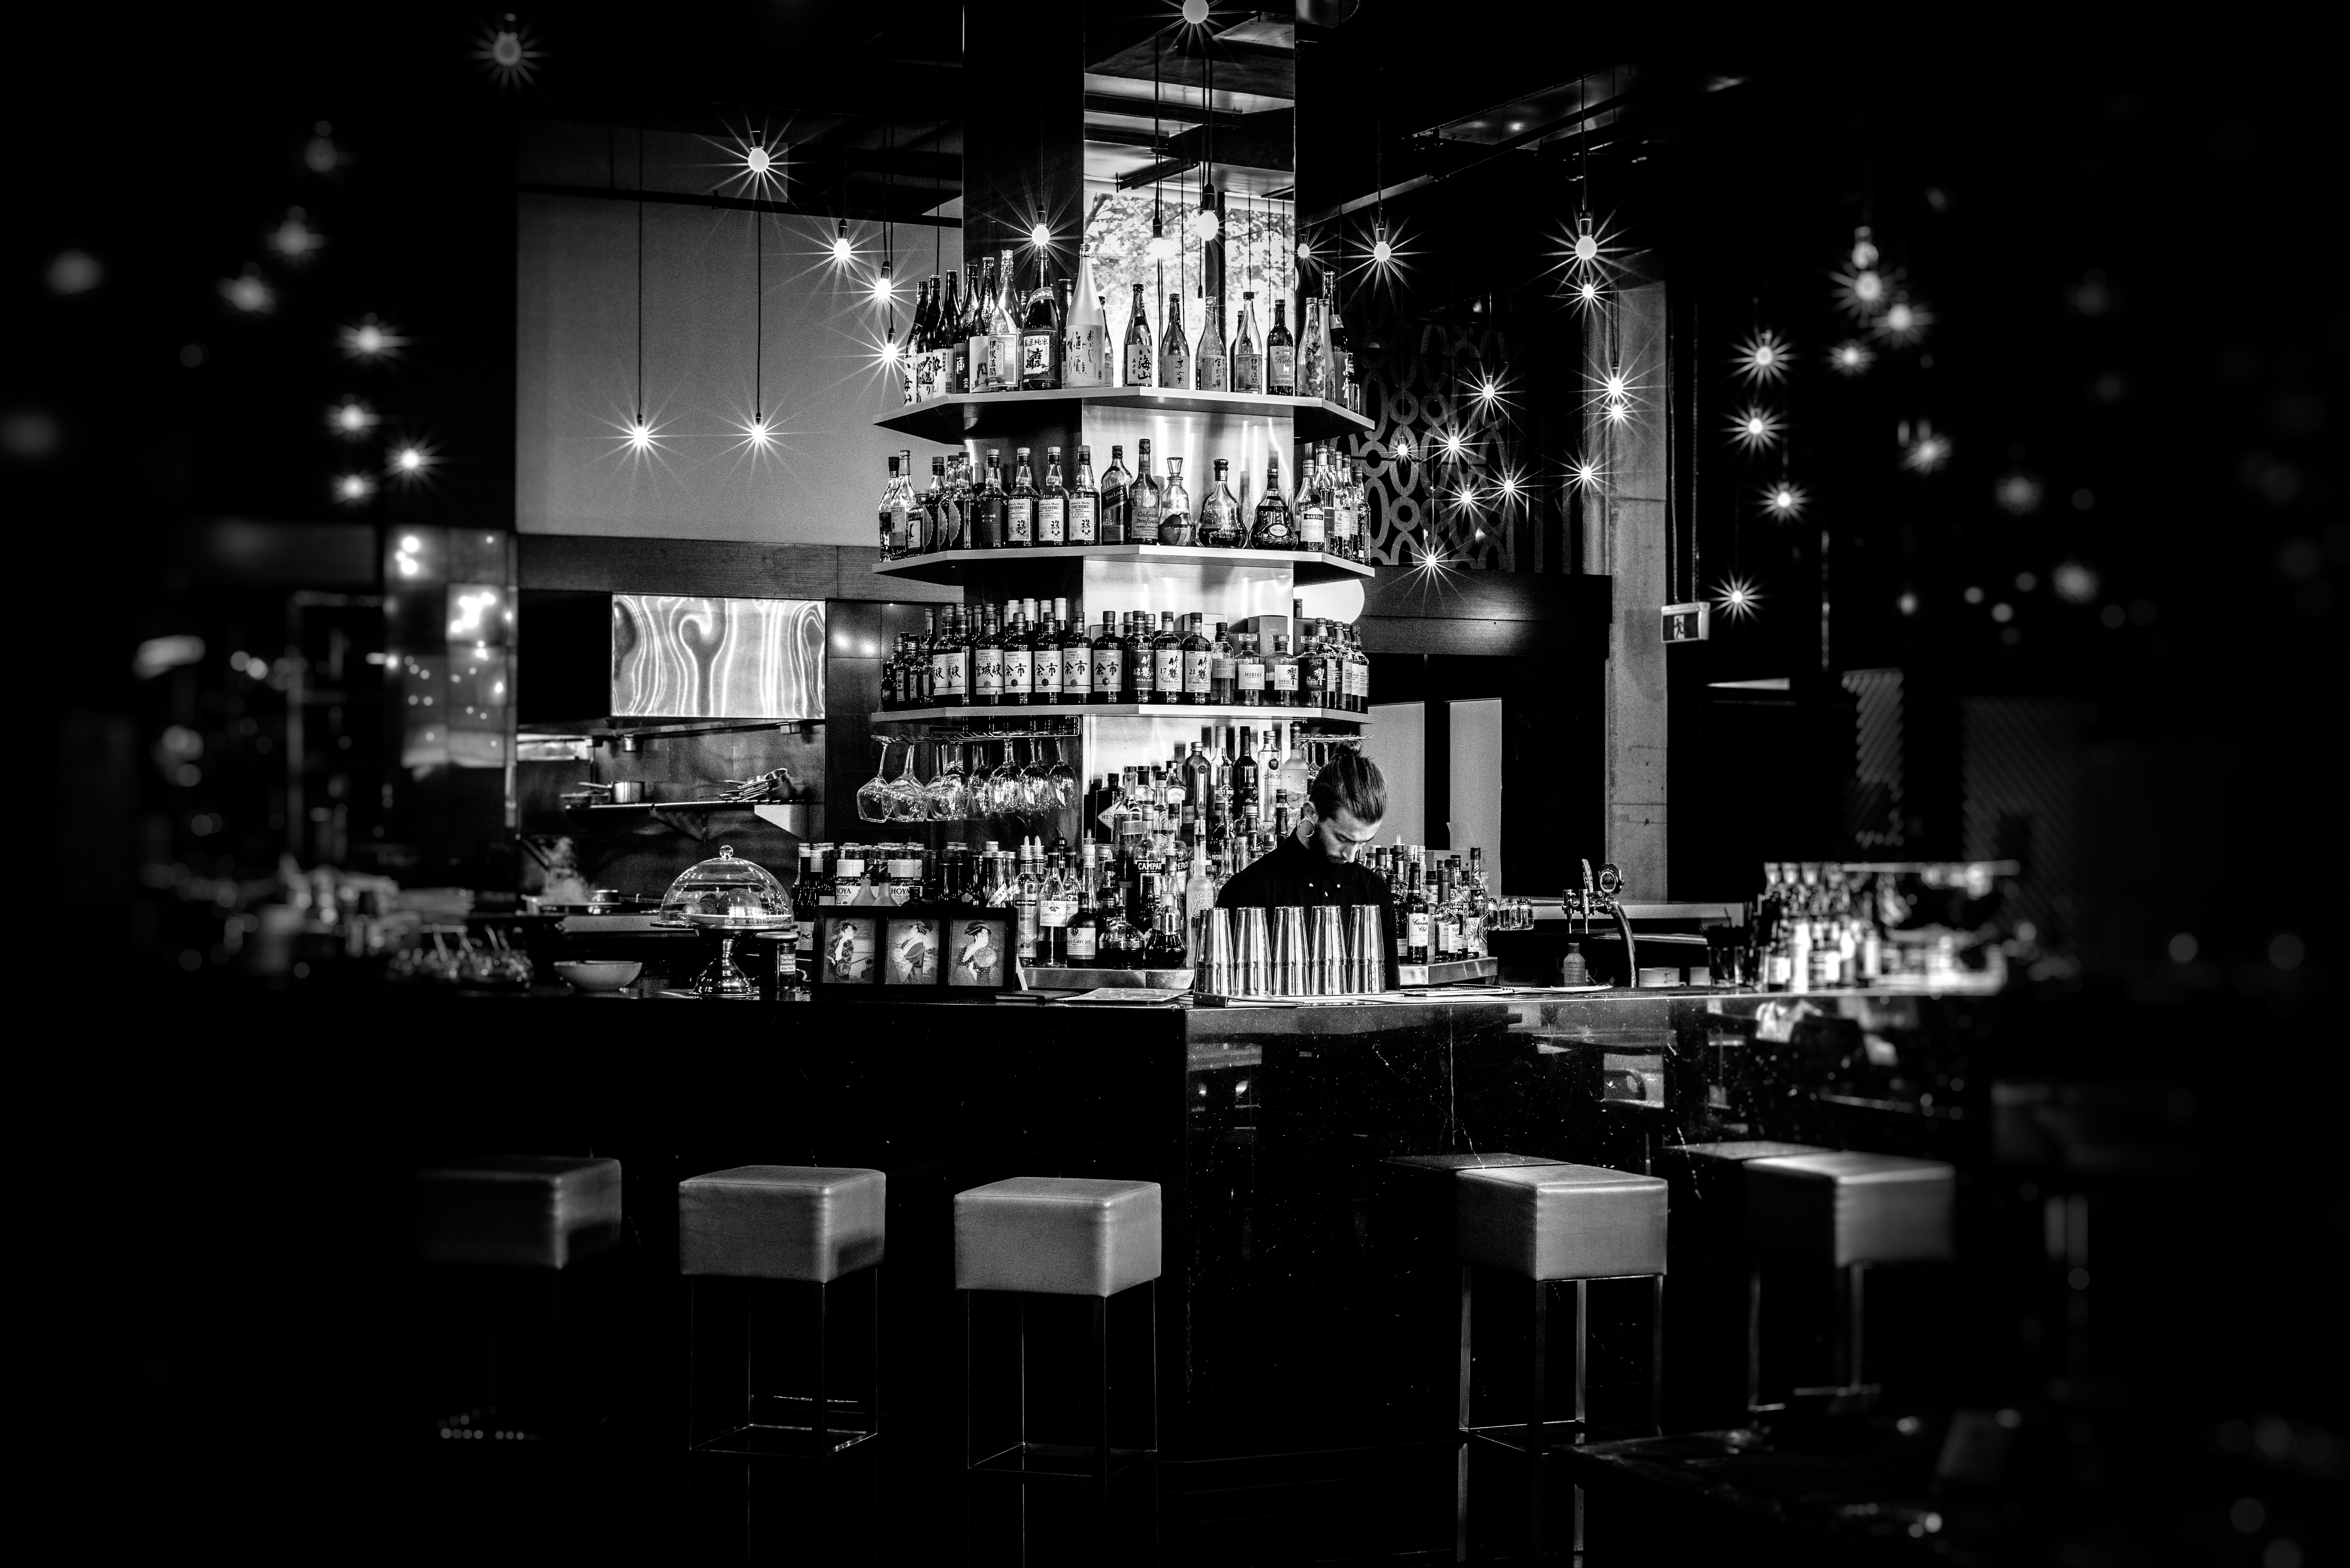
abstract, black and white, architecture, white, night, texture, glass, old, bar, drink, darkness, black, colorful, monochrome, lifestyle, lighting, beer, bars, colors, background, buildings, hotel, drinks, shape, pleasure, pub, metropolis, wine glasses, monochrome photography